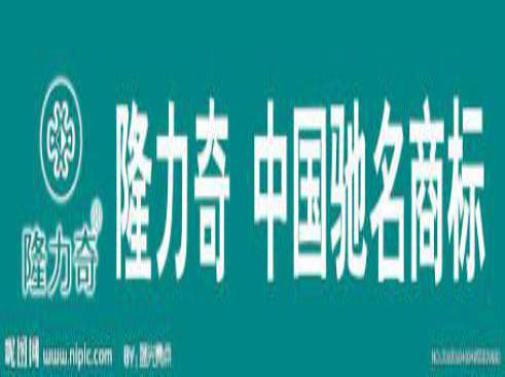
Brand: longrich
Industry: Necessities